Saltopus

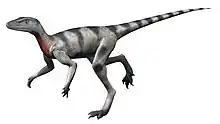
Life restoration

"Saltopus elginensis" is known only from a single partial skeleton lacking the skull, but including parts of the vertebral column, the forelimbs, the pelvis and the hindlimbs. These have been mainly preserved as impressions or natural casts in the sandstone; very little bone material is present. It was about the size of a domestic cat, and would have been roughly long. It had hollow bones like those of birds and other dinosaurs. It may have weighed around . In 2016, it was estimated to be 50 cm long, 15 cm high at the hips, and 110 g. Most of the length was accounted for by the tail. It had five-fingered hands, with the fourth and fifth finger reduced in size. Contrary to the original description, in 2011 it was established that the sacrum (hip vertebrae) was made up of two vertebrae, the primitive ancestral condition, not four.